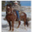
Label: horse